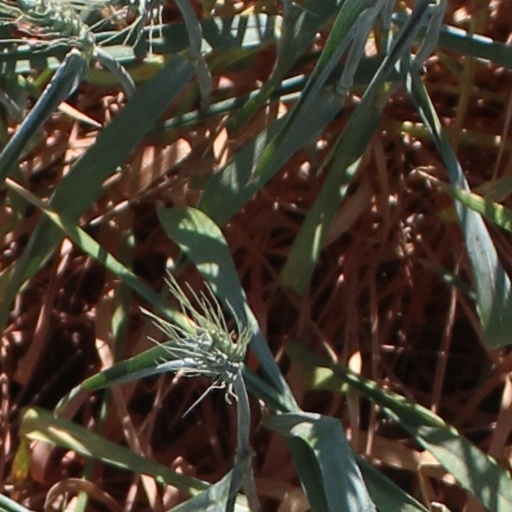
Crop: wheat